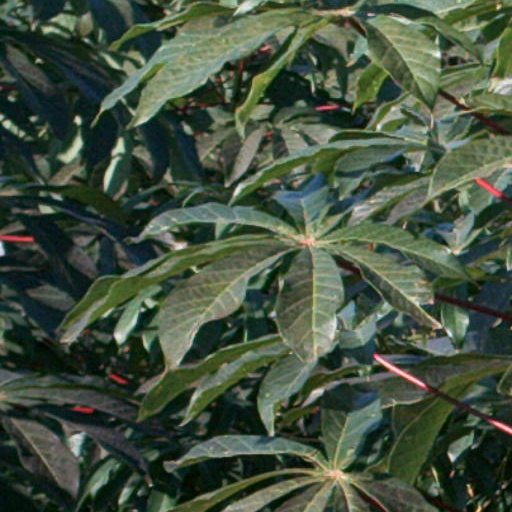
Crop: cassava